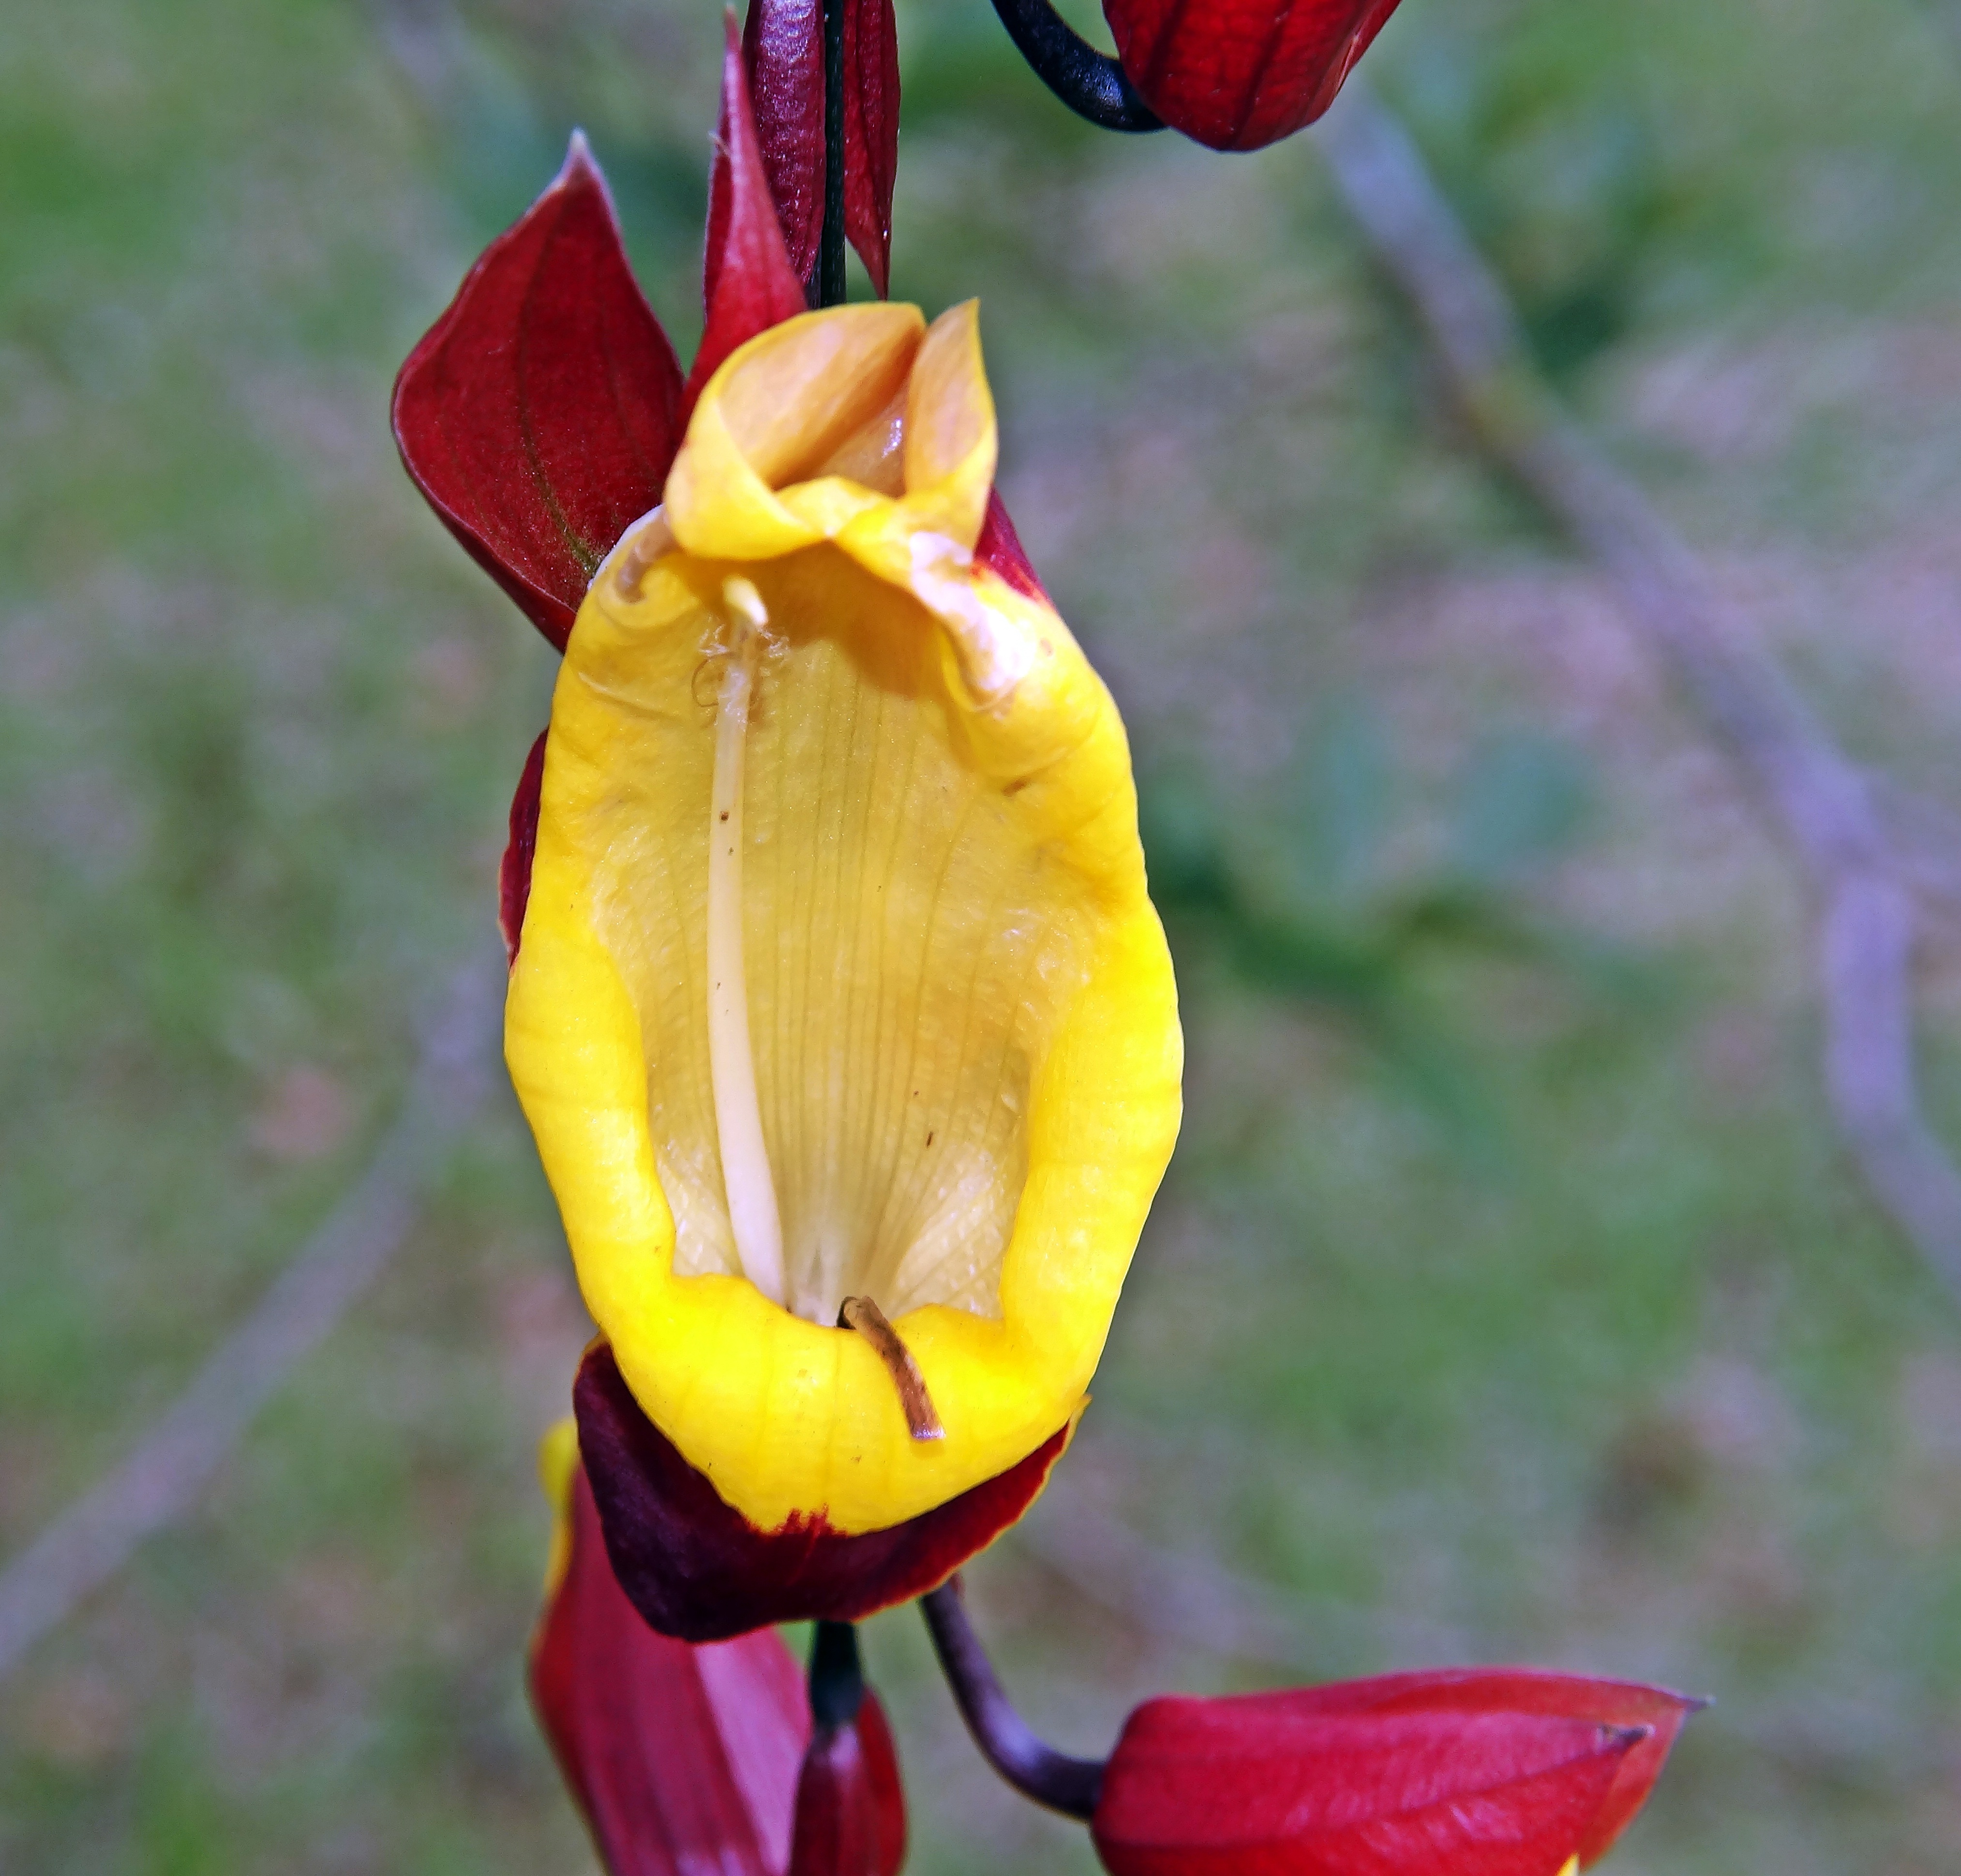
plant, flower, petal, tulip, botany, yellow, flora, creeper, arum, macro photography, flowering plant, plant stem, land plant, jewish shoe